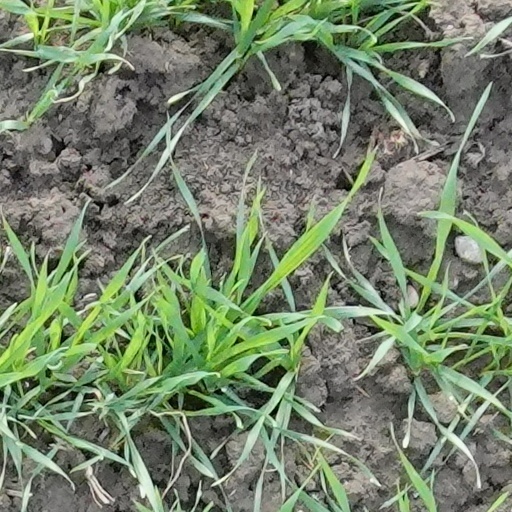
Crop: wheat